Chinese button knot

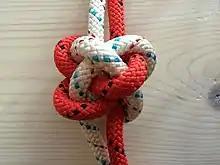
tightened Chinese button knot

The Chinese button knot is essentially a knife lanyard knot where the lanyard loop is shortened to a minimum, i.e. tightened to the knot itself. There emerges therefore only two lines next to each other from the knot: the beginning and the end. The knot has traditionally been used as a button on clothes in Asia, thus the name.